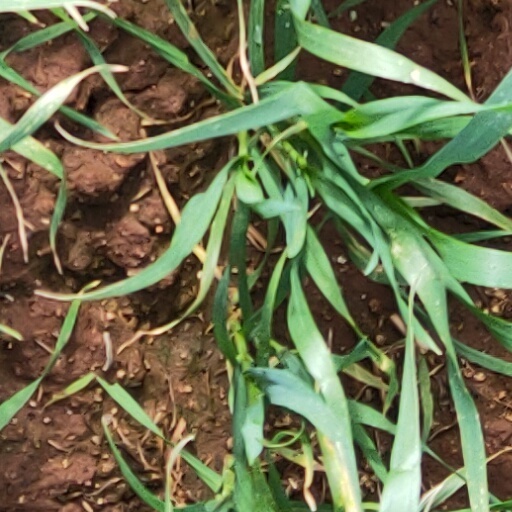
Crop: wheat